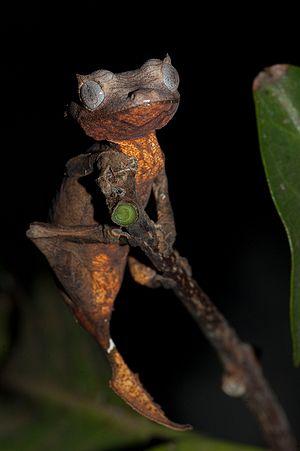
Uroplatus ebenaui est une espèce de geckos de la famille des Gekkonidae.